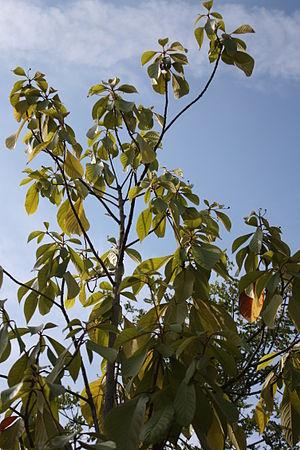
Phoebe est un genre d'arbres persistants de la famille des Lauraceae.